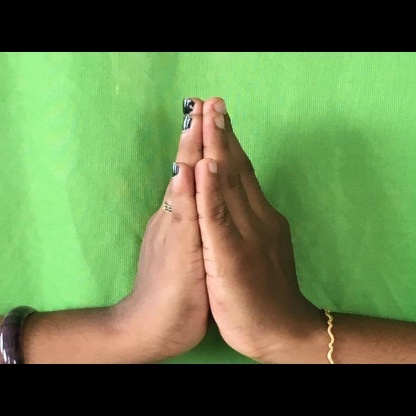
Mudra: Anjali